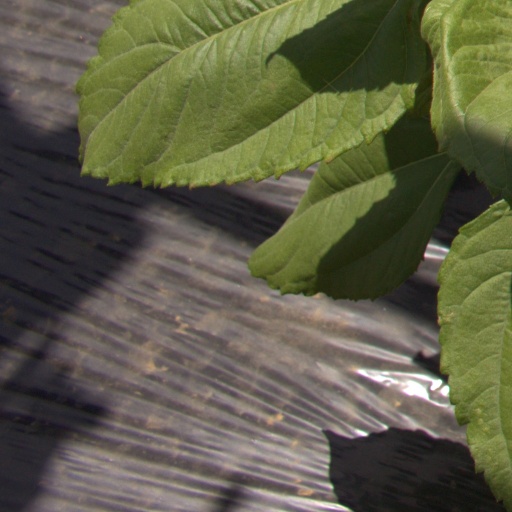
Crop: Jerusalem artichoke